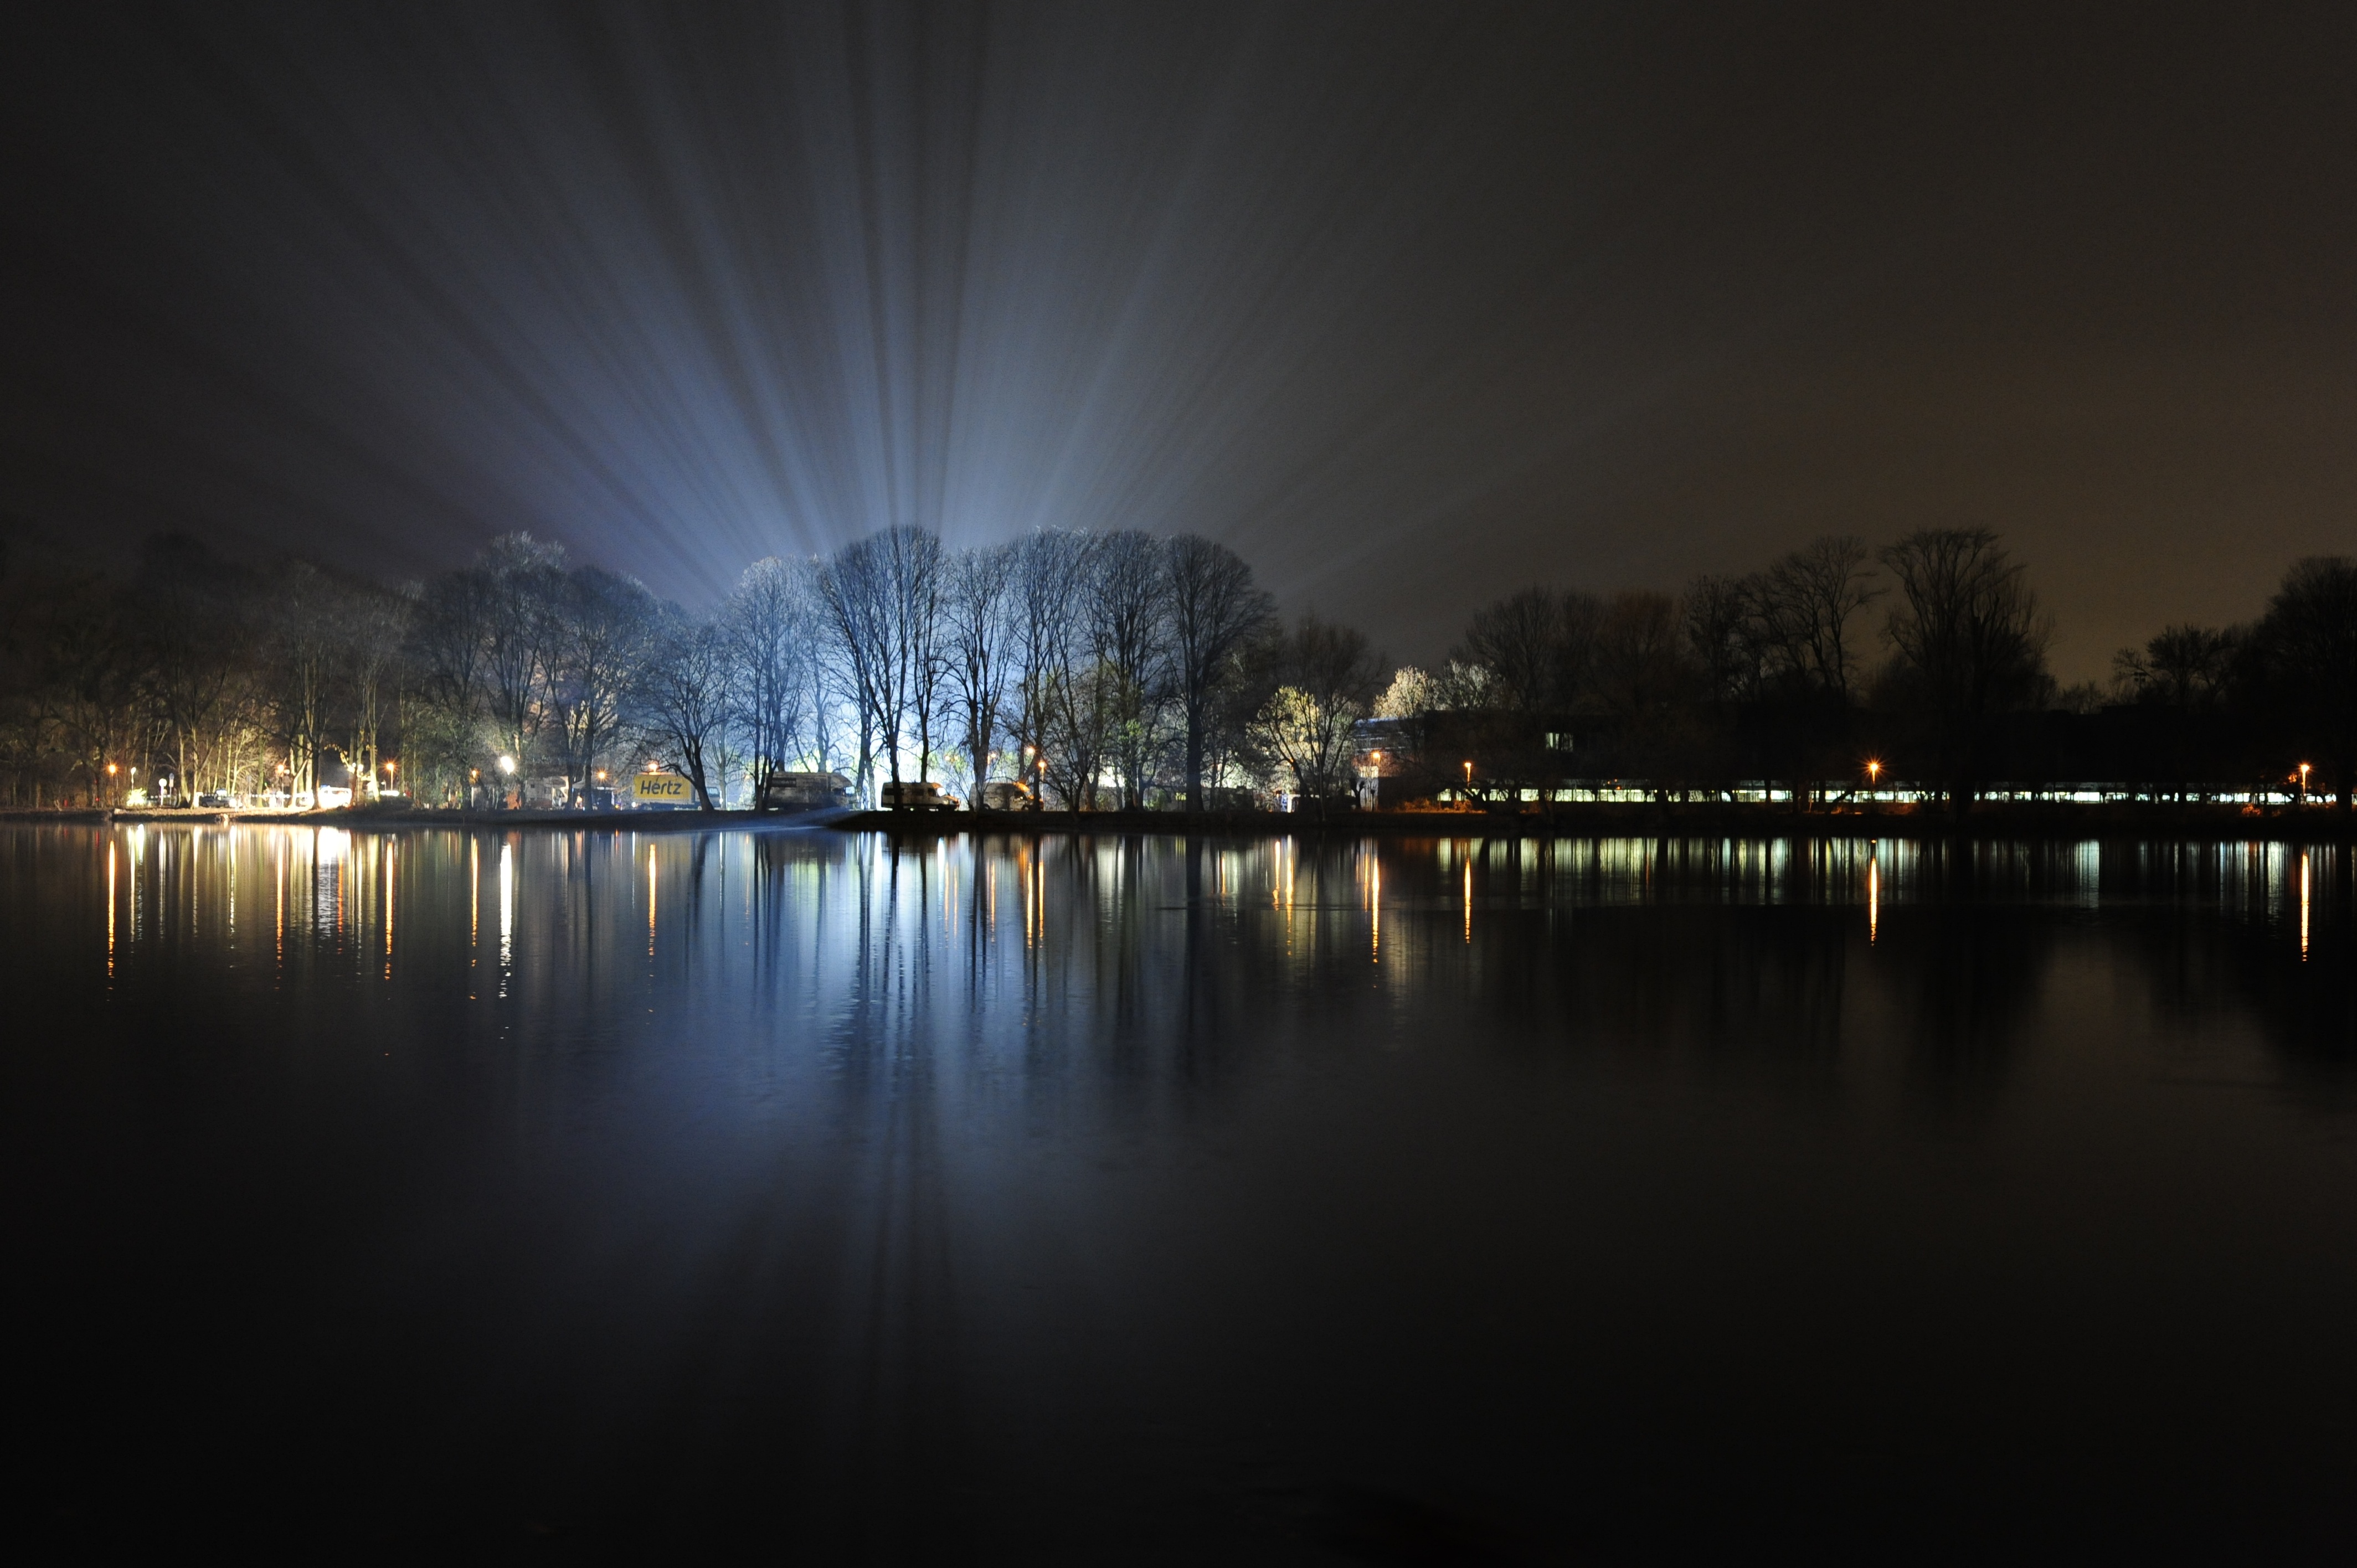
winter, light, skyline, night, sunlight, morning, dawn, atmosphere, cityscape, dark, dusk, evening, reflection, darkness, lighting, spotlight, moonlight, at night, movie set, mood, mirroring, lake maschsee, halogen spotlights, atmospheric phenomenon